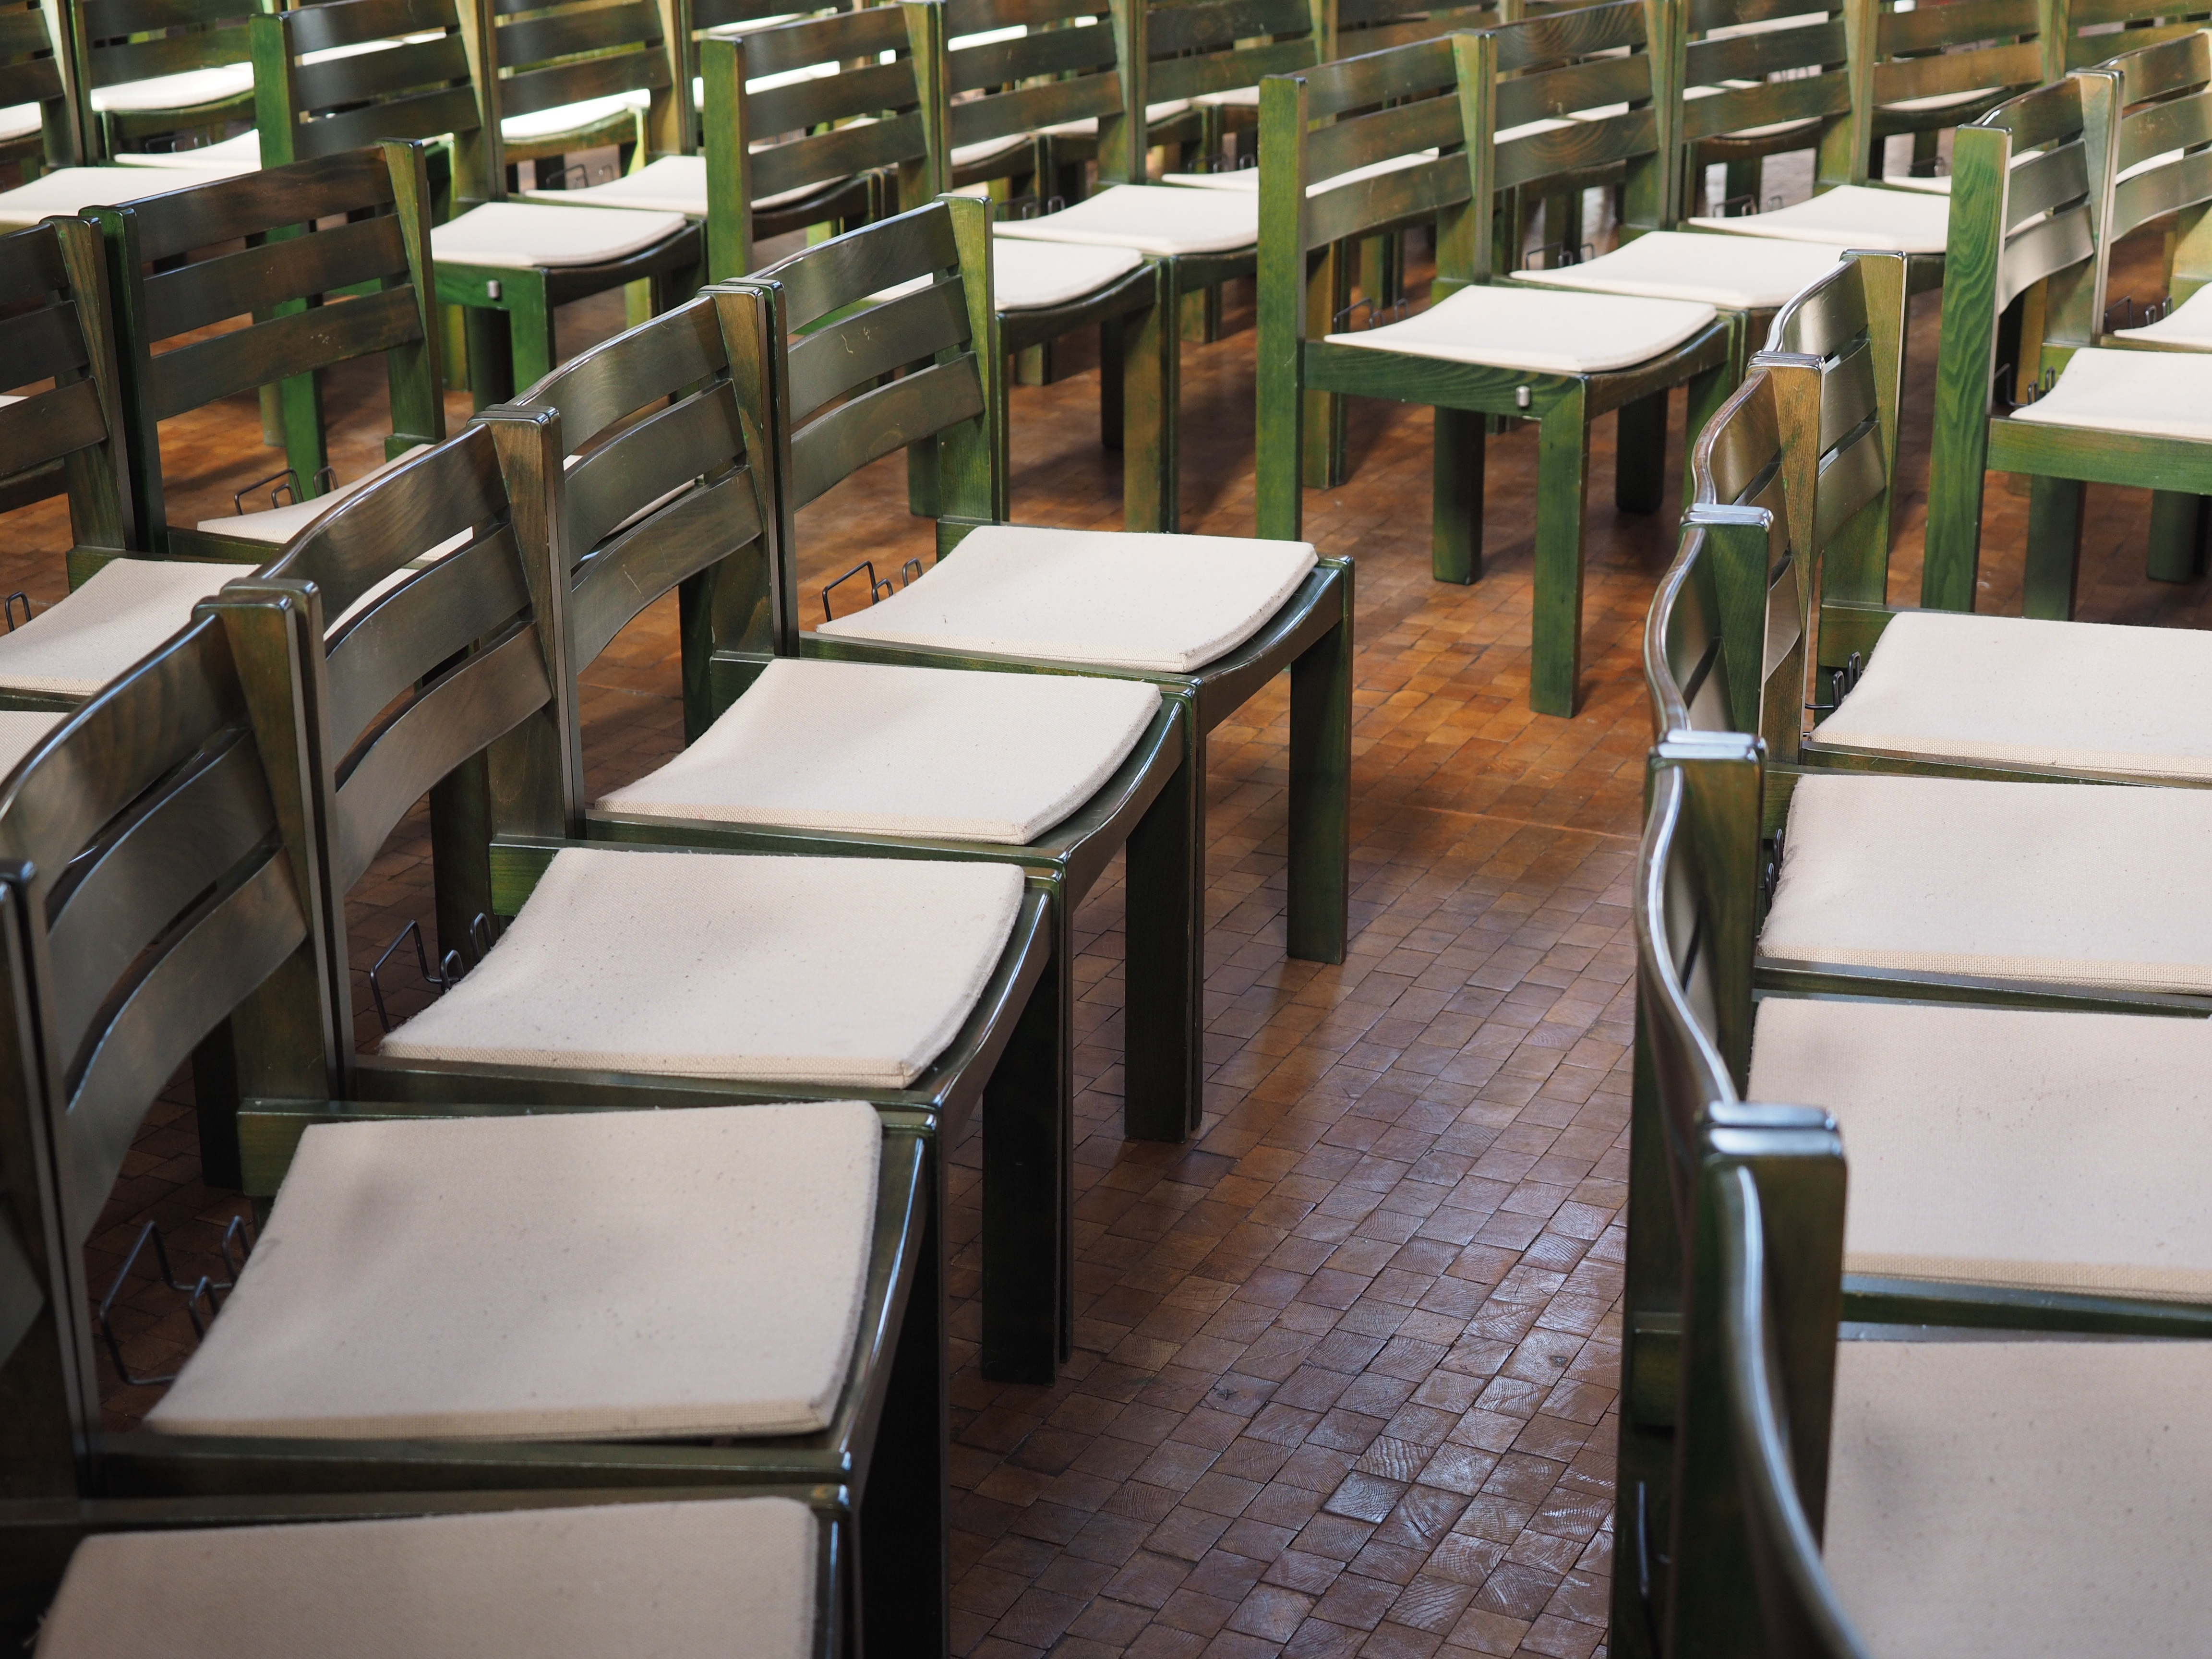
row, chair, seat, restaurant, furniture, room, classroom, interior design, sit, chairs, library, design, series, furniture pieces